Church of Santa Bárbara (Vila do Porto)

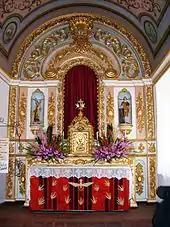
The retable of the church, with wood-gilded altarpiece

In masonry stone plastered and whitewashed, the church consists of a main rectangular nave, chancel, bell-tower and several corps corresponding to the baptistery, the chapels, sacristy and false transept.